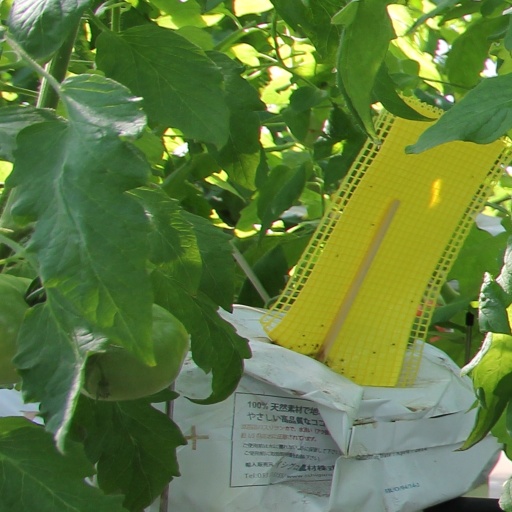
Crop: tomato